Charge of the Light Brigade

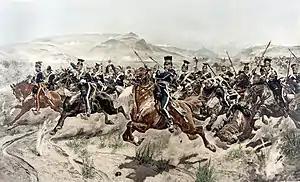
"Charge of the Light Brigade" by Richard Caton Woodville Jr.

The charge was made by the Light Brigade of the British cavalry, which consisted of the 4th and 13th Light Dragoons, the 17th Lancers, and the 8th and 11th Hussars, under the command of Major General James Brudenell, 7th Earl of Cardigan. Also present that day was the Heavy Brigade, commanded by Major General James Yorke Scarlett. The Heavy Brigade was made up of the 4th Royal Irish Dragoon Guards, the 5th Dragoon Guards, the 6th Inniskilling Dragoons and the Scots Greys. The two brigades were the only British cavalry forces at the battle.